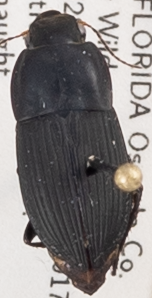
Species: Anisodactylus haplomus
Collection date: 2019-06-18
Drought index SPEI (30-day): -0.278
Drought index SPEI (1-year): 1.362
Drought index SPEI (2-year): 1.28